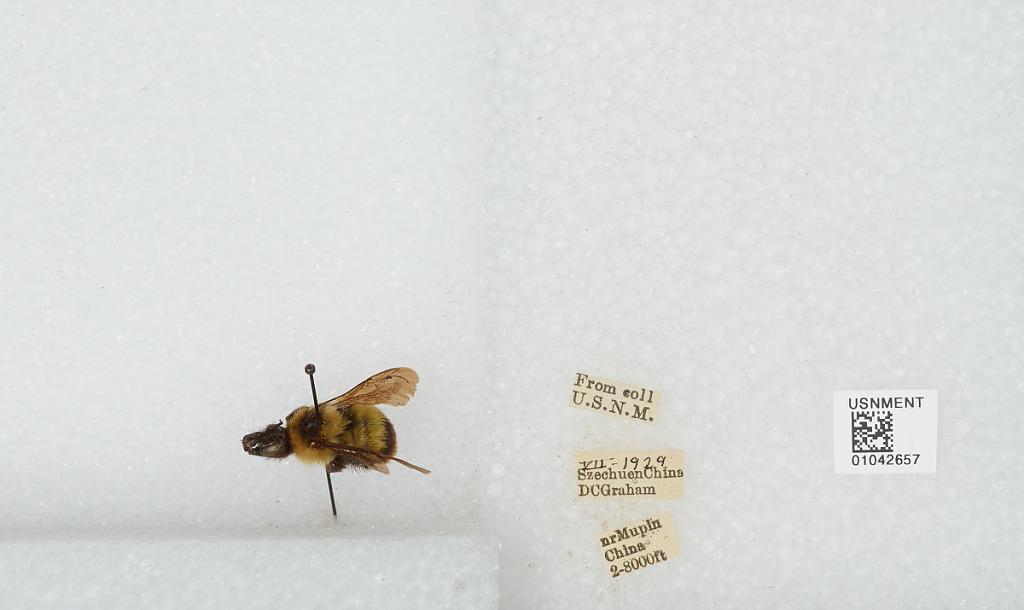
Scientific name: Bombus sp.
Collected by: D. Graham
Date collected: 1929-7-
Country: China
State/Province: Sichuan
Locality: nr Muping